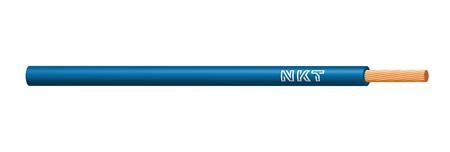
Nkt Ledning 1X0,75 Pvt Blå Sp100 - 100 Meter
Brand: Nkt
Monteringsledning, PVC 1x0,75mm² H05V-K blå 300/500V spole, kabeldiameter 2,7mm Anvendelse: Monteringsledninger i anlæg omfattet af SB afsnit 6:2001. Indre ledninger i brugsgenstande, belysningsgenstande m.v. i.h.t. konstruktionsforskrifterne. I anlæg omfattet af DS/EN 60439 og DS/EN 60204-1:2006 Driftstemperatur: Max. 70°C Kortslutningstemperatur: Max. 160°C Håndteringstemperatur: Min. 5°C Lagertemperatur: Max. 40°C Bøjeradius: Min. 6 x kabeldiameter Konstruktion Leder: Kobber, mangetrådet kl. 5 Isolation: Blyfri PVC Teknik Certificering: HAR Afprøvet i henhold til: Brandprøve: IEC 60332-1 Standard: HD 21.3 Mærkespænding: 300/500 V Prøvespænding: 2 kV AC CE-overensstemmelse: Lavspændingsdirektivet RoHS Opfylder kravene i RoHS-direktivet
Category: Hardware > Power & Electrical Supplies > Electrical Wires & Cable